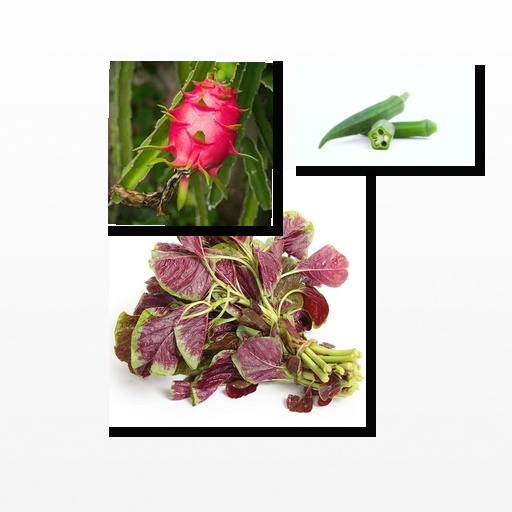
Food items: amaranth, dragon_fruit, okra